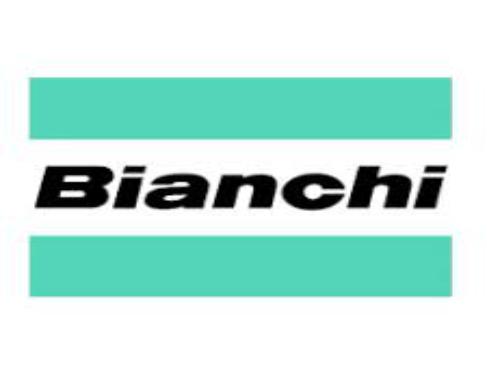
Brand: bianchi
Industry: Transportation